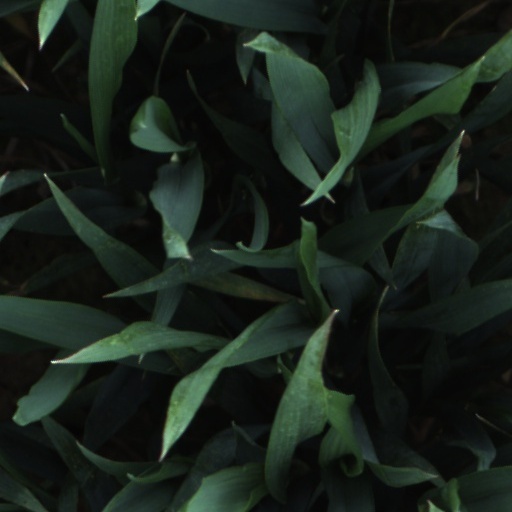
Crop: wheat